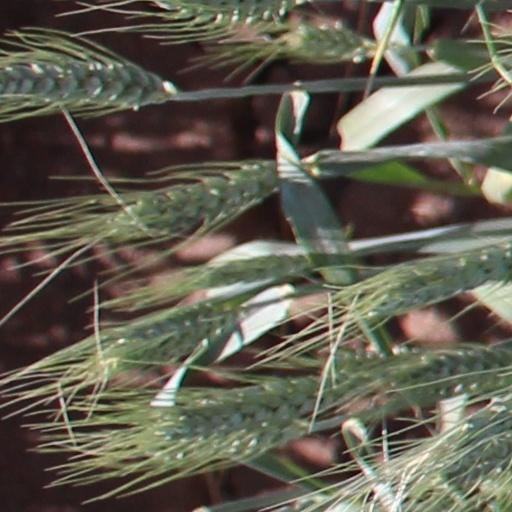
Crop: wheat